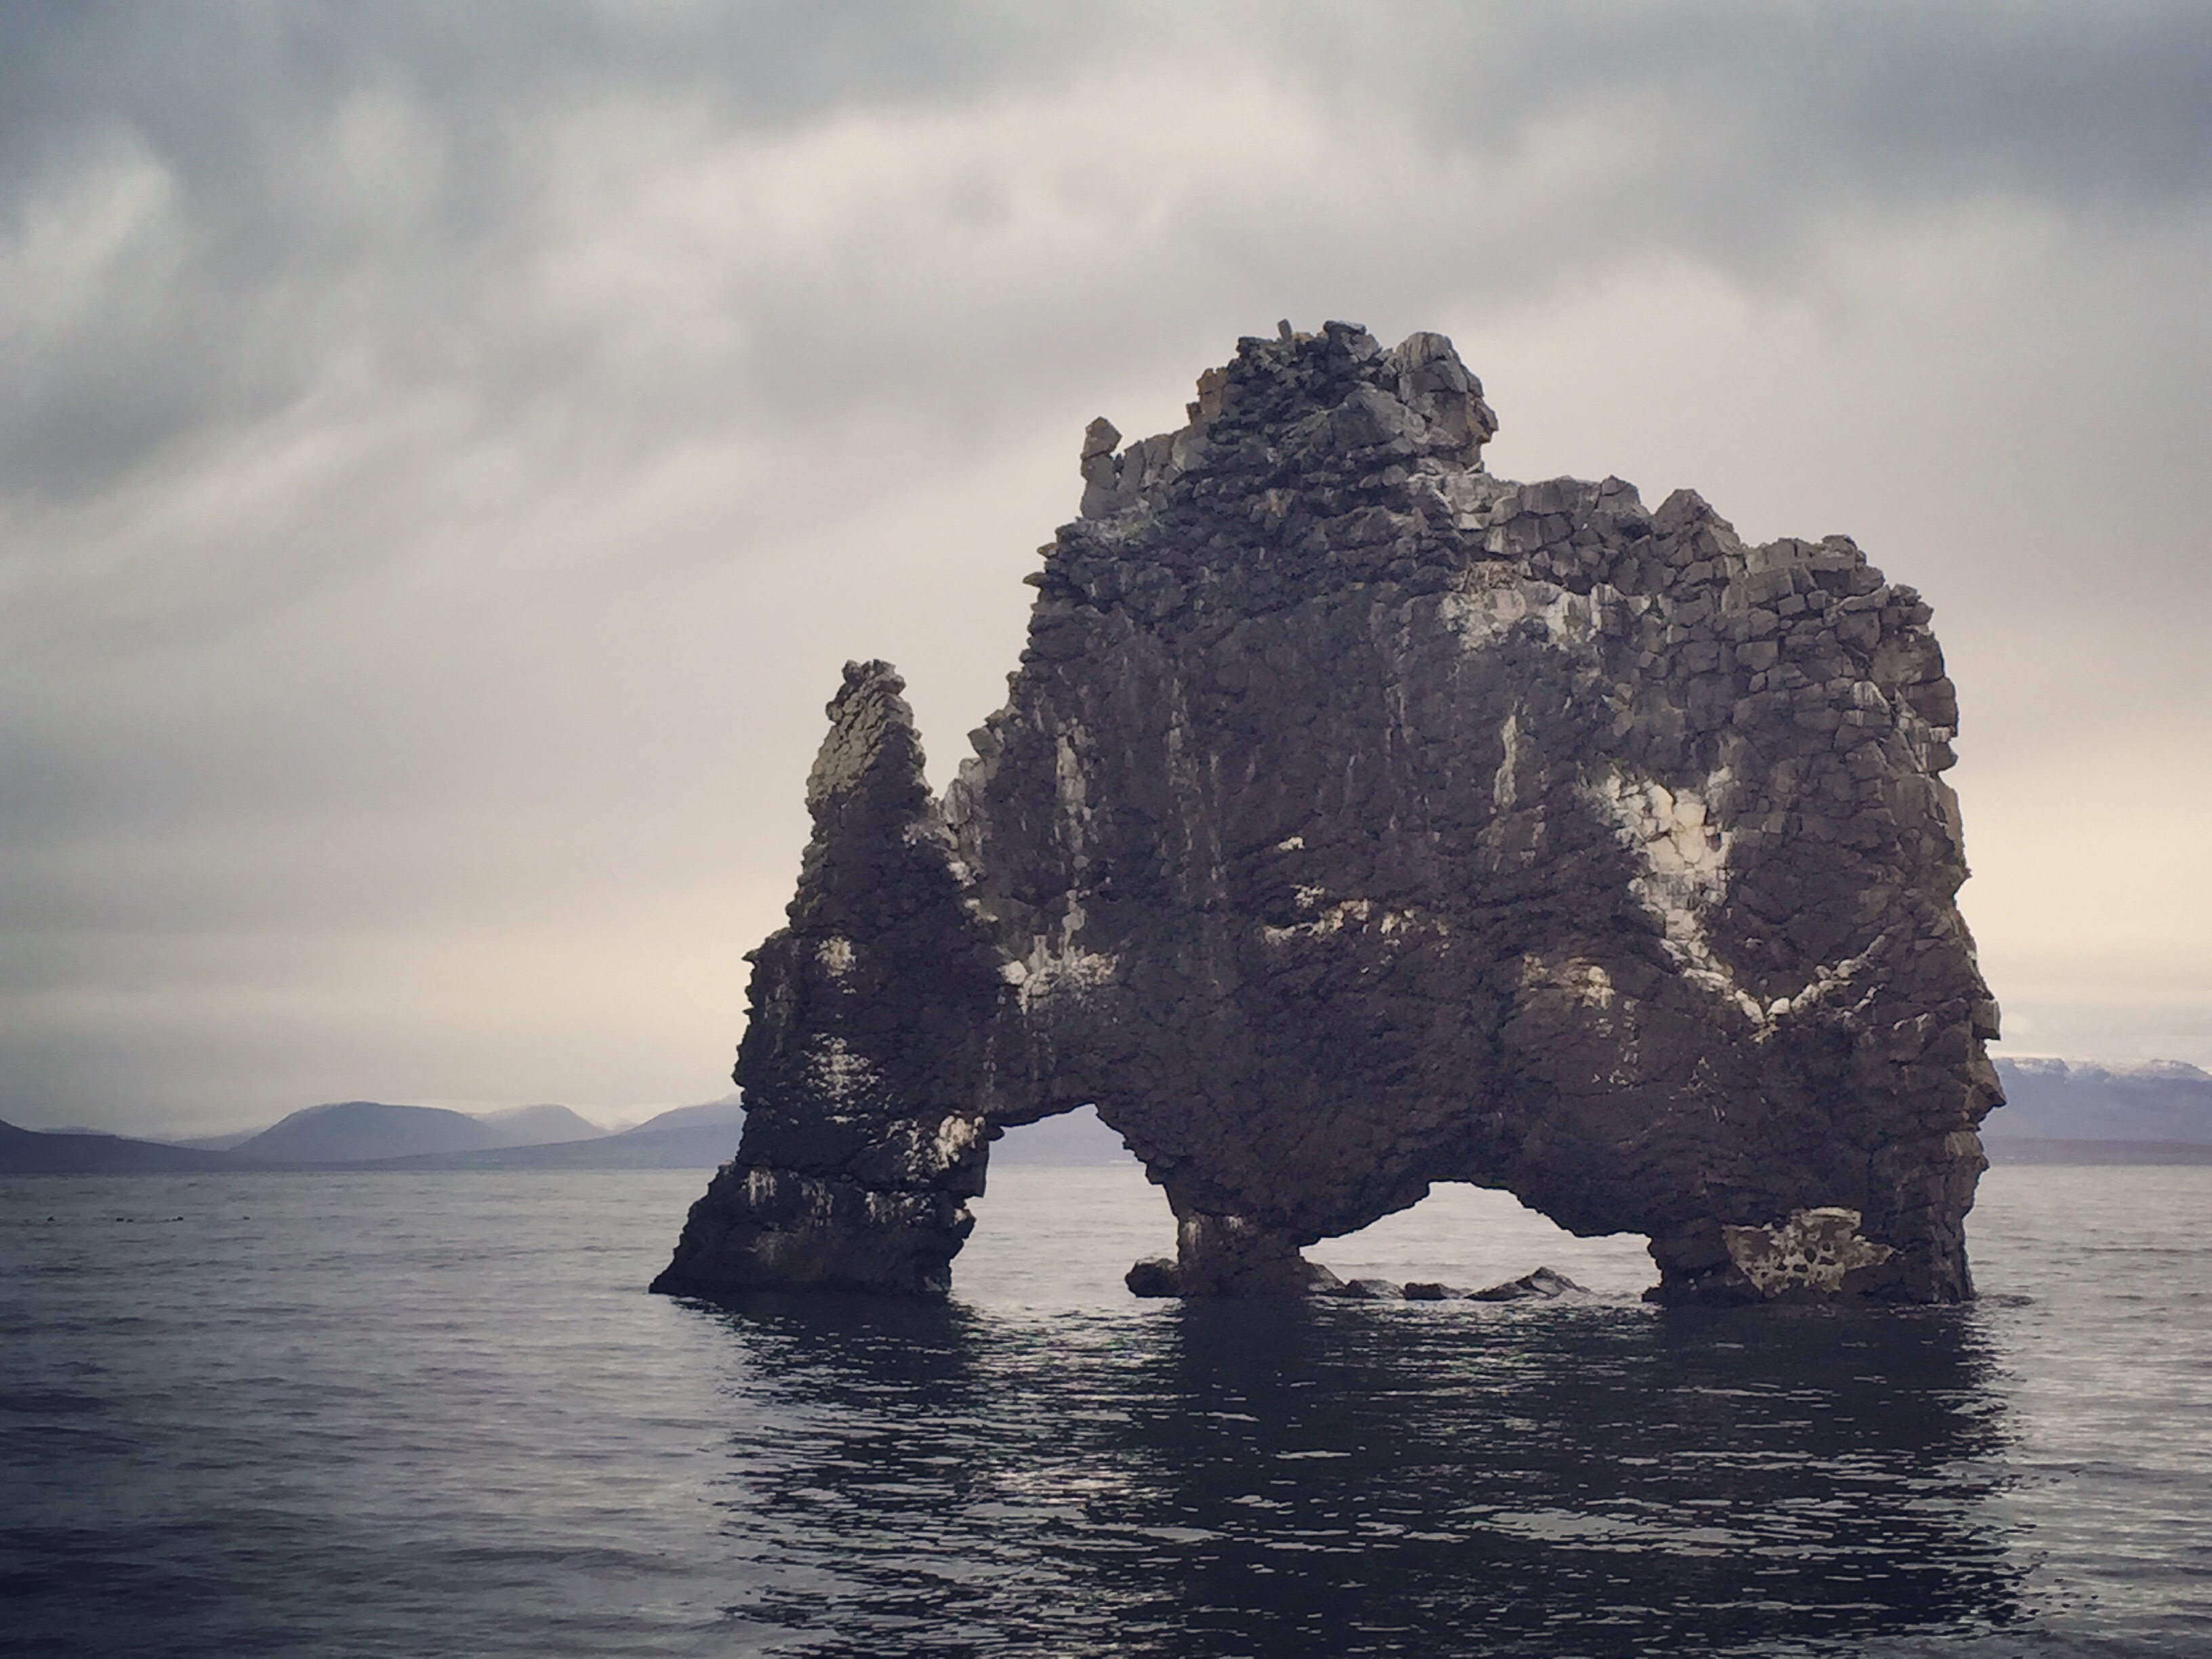
sea, coast, rock, ocean, horizon, cloud, shore, cliff, reflection, bay, terrain, material, body of water, temple, cape, islet